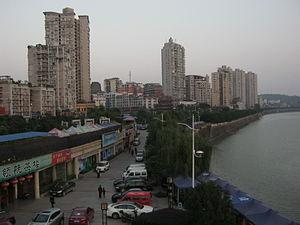
Neijiang est une ville de la province du Sichuan en Chine. Sa superficie est de 5 386 km² et sa population de 4,2 millions d'habitants.